Carmignano DOCG

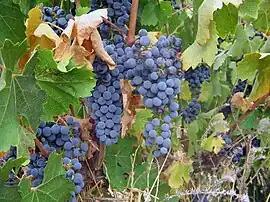
The Carmignano region was the first Tuscan DOC to officially sanction the use of blending Cabernet Sauvignon "(pictured)" with Sangiovese.

Carmignano is an Italian wine region located in the Tuscany region and centered on the city of Carmignano, near Prato and about 10 miles (16 kilometers) northwest of Florence. Noted for the quality of its wines since the Middle Ages, Carmignano was identified by Cosimo III de' Medici, Grand Duke of Tuscany as one of the superior wine producing areas of Tuscany and granted special legal protections in 1716. In the 1800s, the producers of the Carmignano region developed a tradition of blending Sangiovese with Cabernet Sauvignon, long before the practice became popularized by the "Super Tuscan" of the late 20th century. In 1975, the region was awarded "Denominazione di origine controllata" (DOC) status and subsequently promoted to "Denominazione di Origine Controllata e Garantita" (DOCG) status in 1990 (retroactive to the 1988 vintage). Today Carmignano has approximately planted, producing nearly 71,500 gallons ( 2,700 hectoliters) of DOCG designated wine a year.